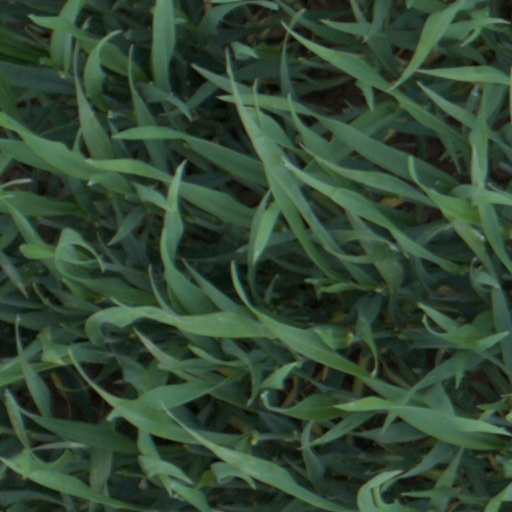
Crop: wheat